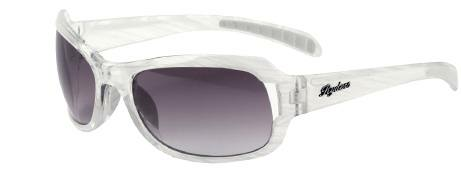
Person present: No